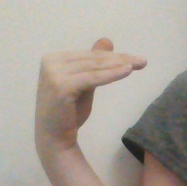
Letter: khaa